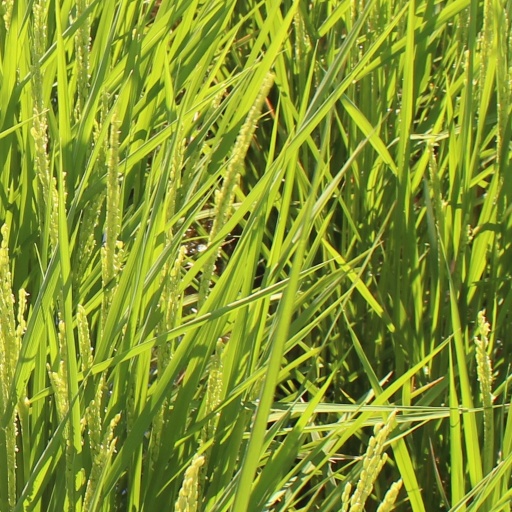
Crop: rice